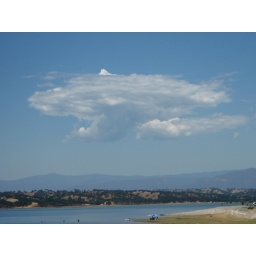
A cloud over the lake